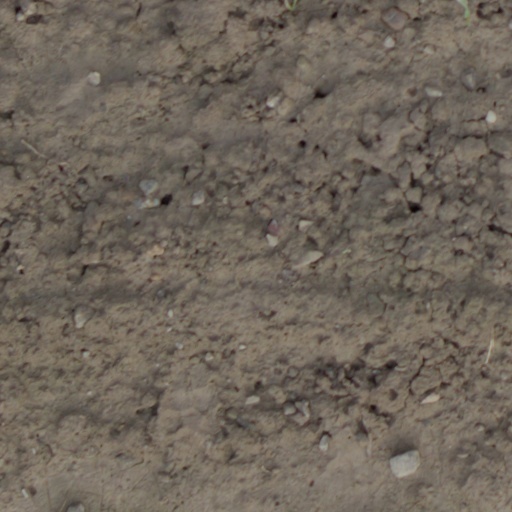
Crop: wheat